Bowling Green, Kentucky

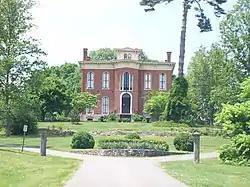
Riverview Mansion at Hobson Grove Park

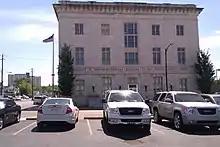
William H. Natcher Federal Building and United States Courthouse

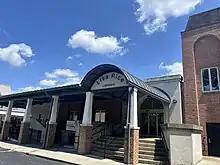
Lisa Rice Library

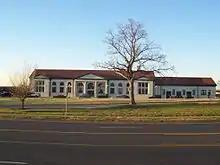
L&N Train Depot

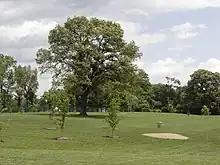
Lovers Lane Park disc golf course, one of eight such courses in Bowling Green

Bowling Green is served by the Warren County Public Library. The main library is the Lisa Rice Library. Its website is warrenpl.org.